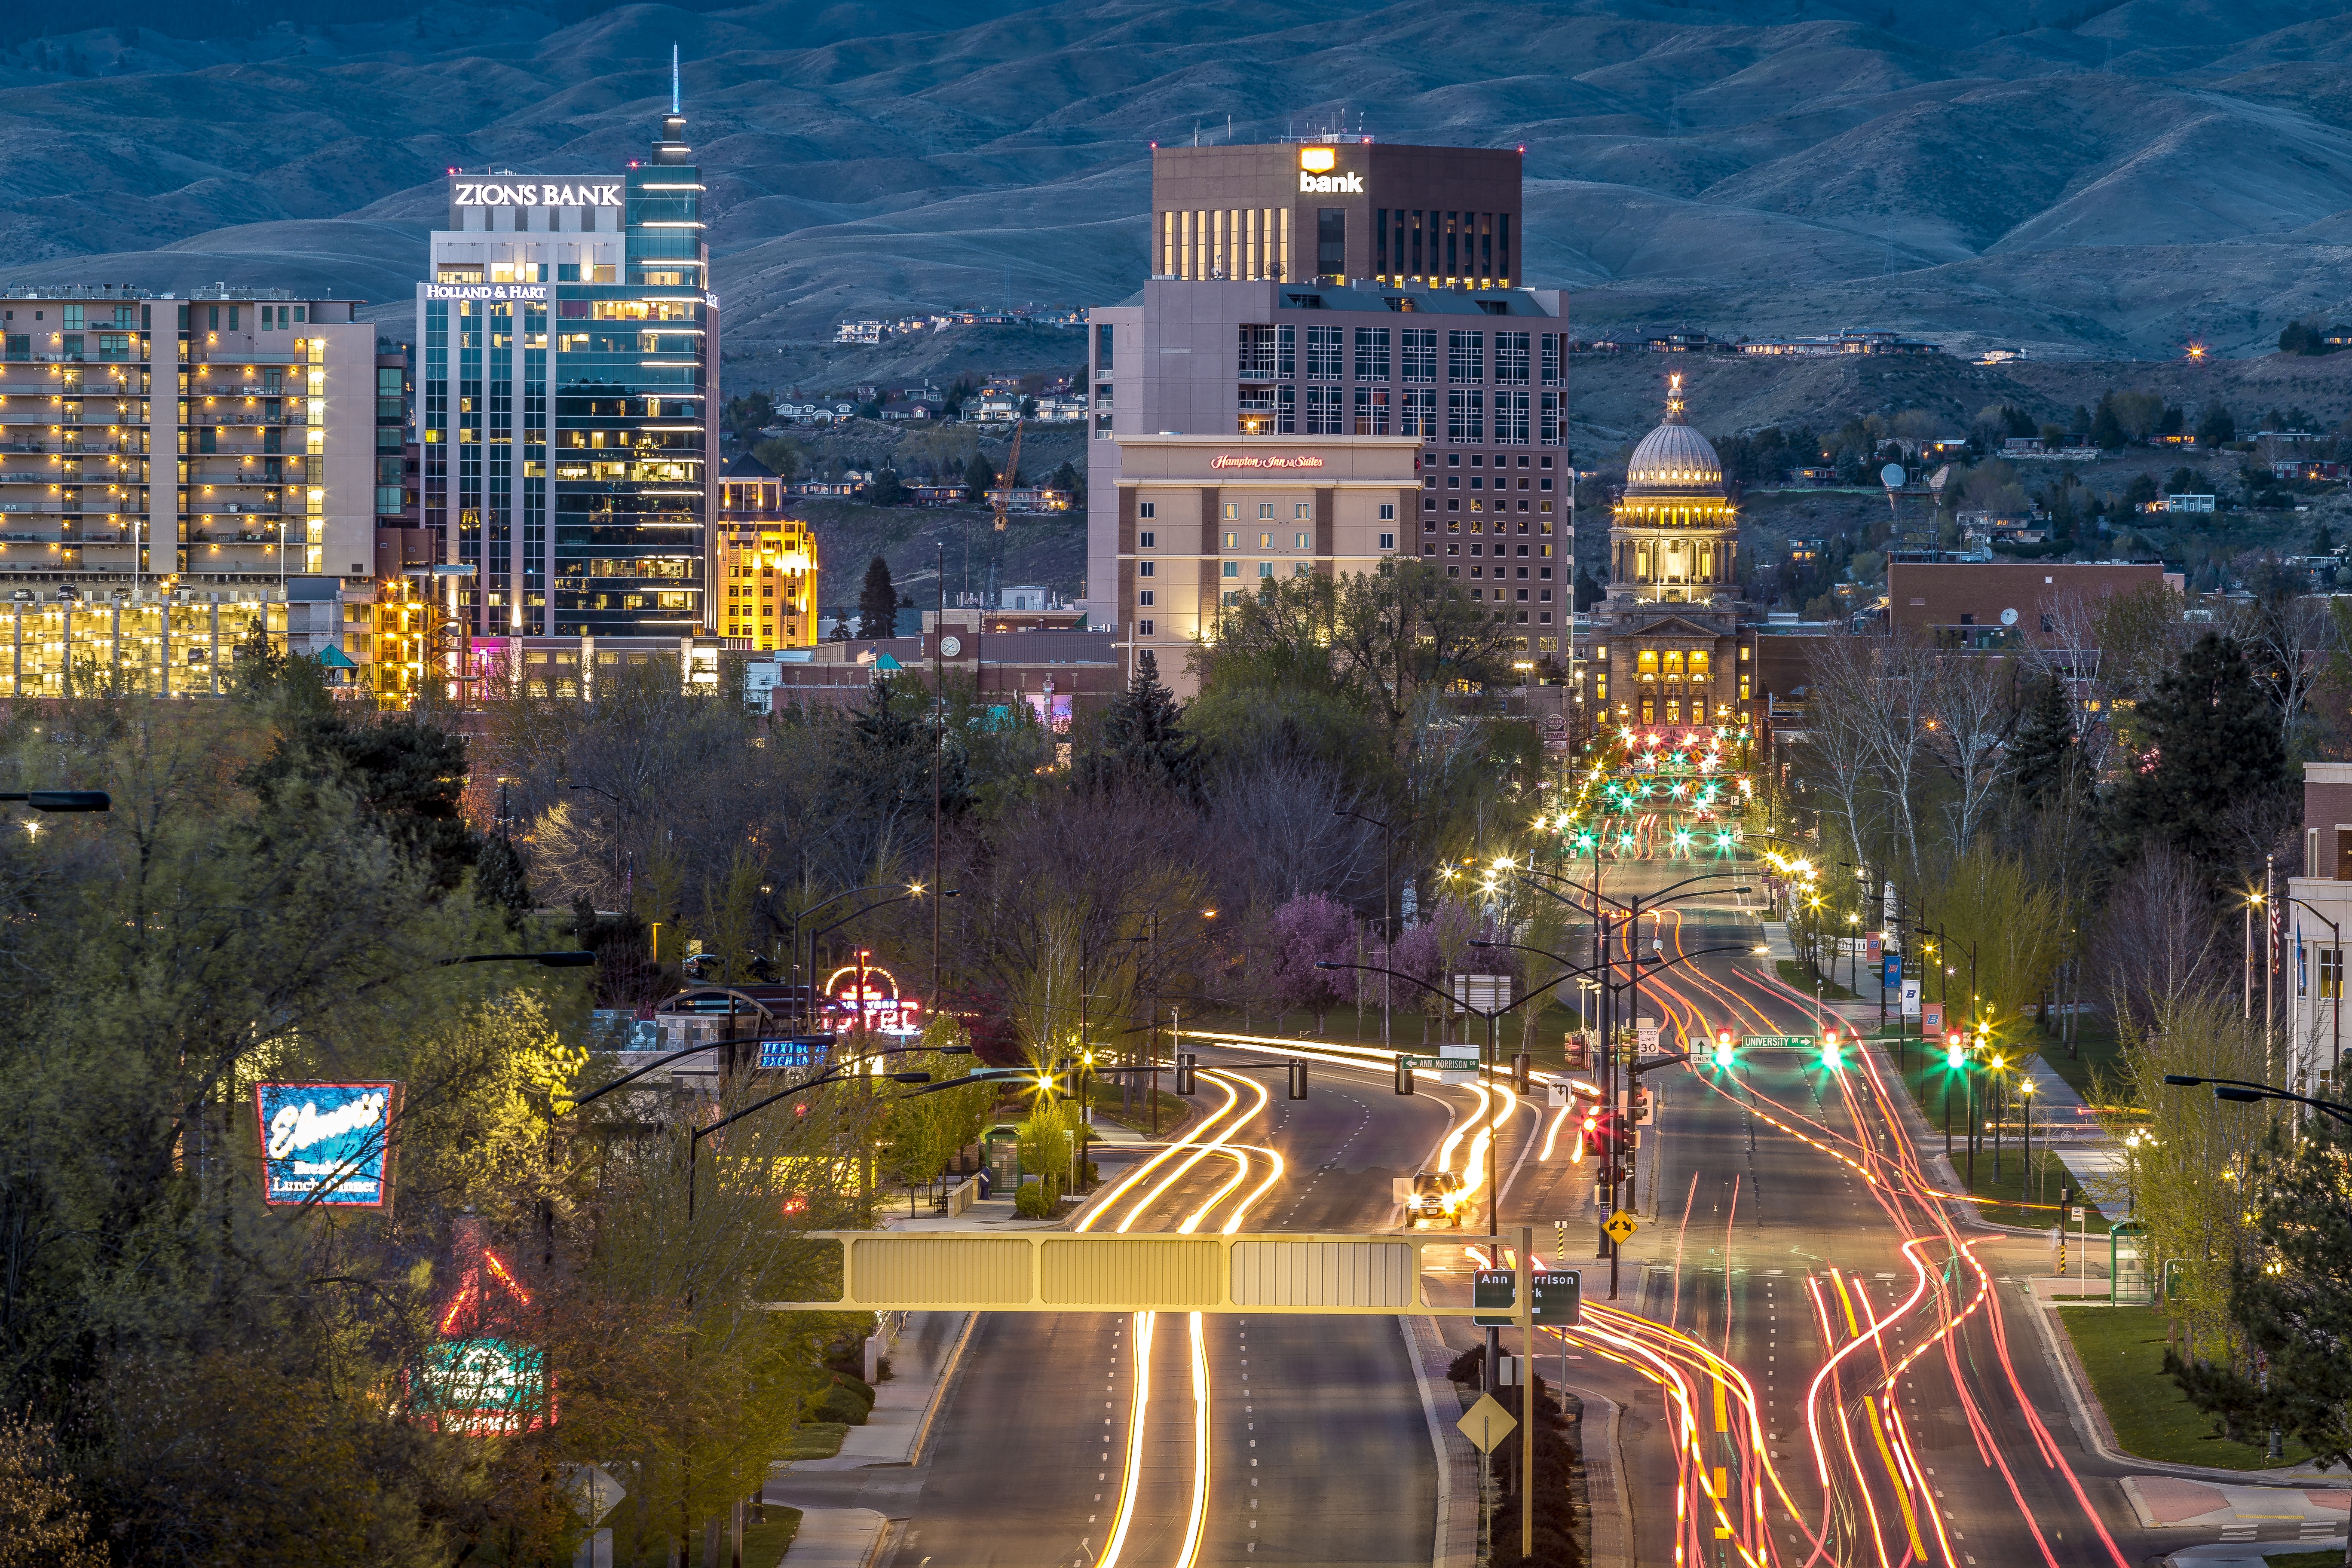
road, skyline, night, town, city, skyscraper, urban, cityscape, downtown, dusk, evening, landmark, tower block, lights, buildings, metropolis, neighbourhood, bird's eye view, aerial photography, urban area, residential area, geographical feature, human settlement, metropolitan area